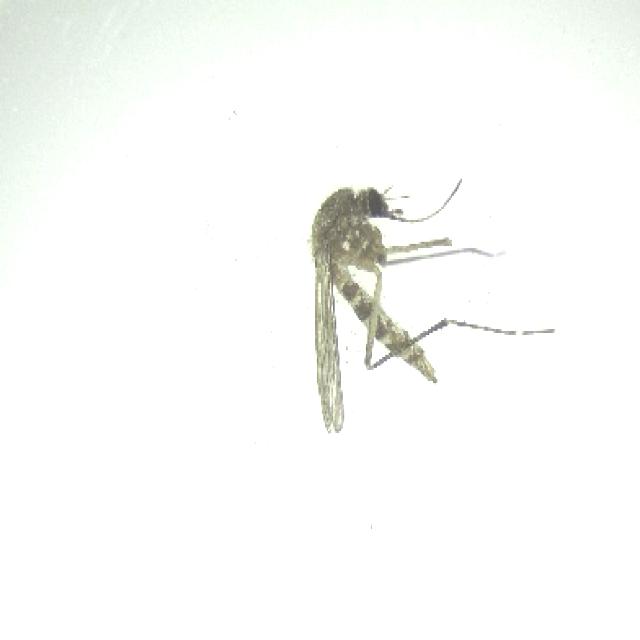
Species: aedes_vexans